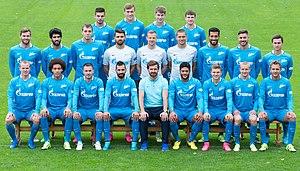
Le Zénith Saint-Pétersbourg est un club de football russe fondé en 1925 dans la ville de Saint-Pétersbourg et basé depuis 2017 au stade Krestovski.